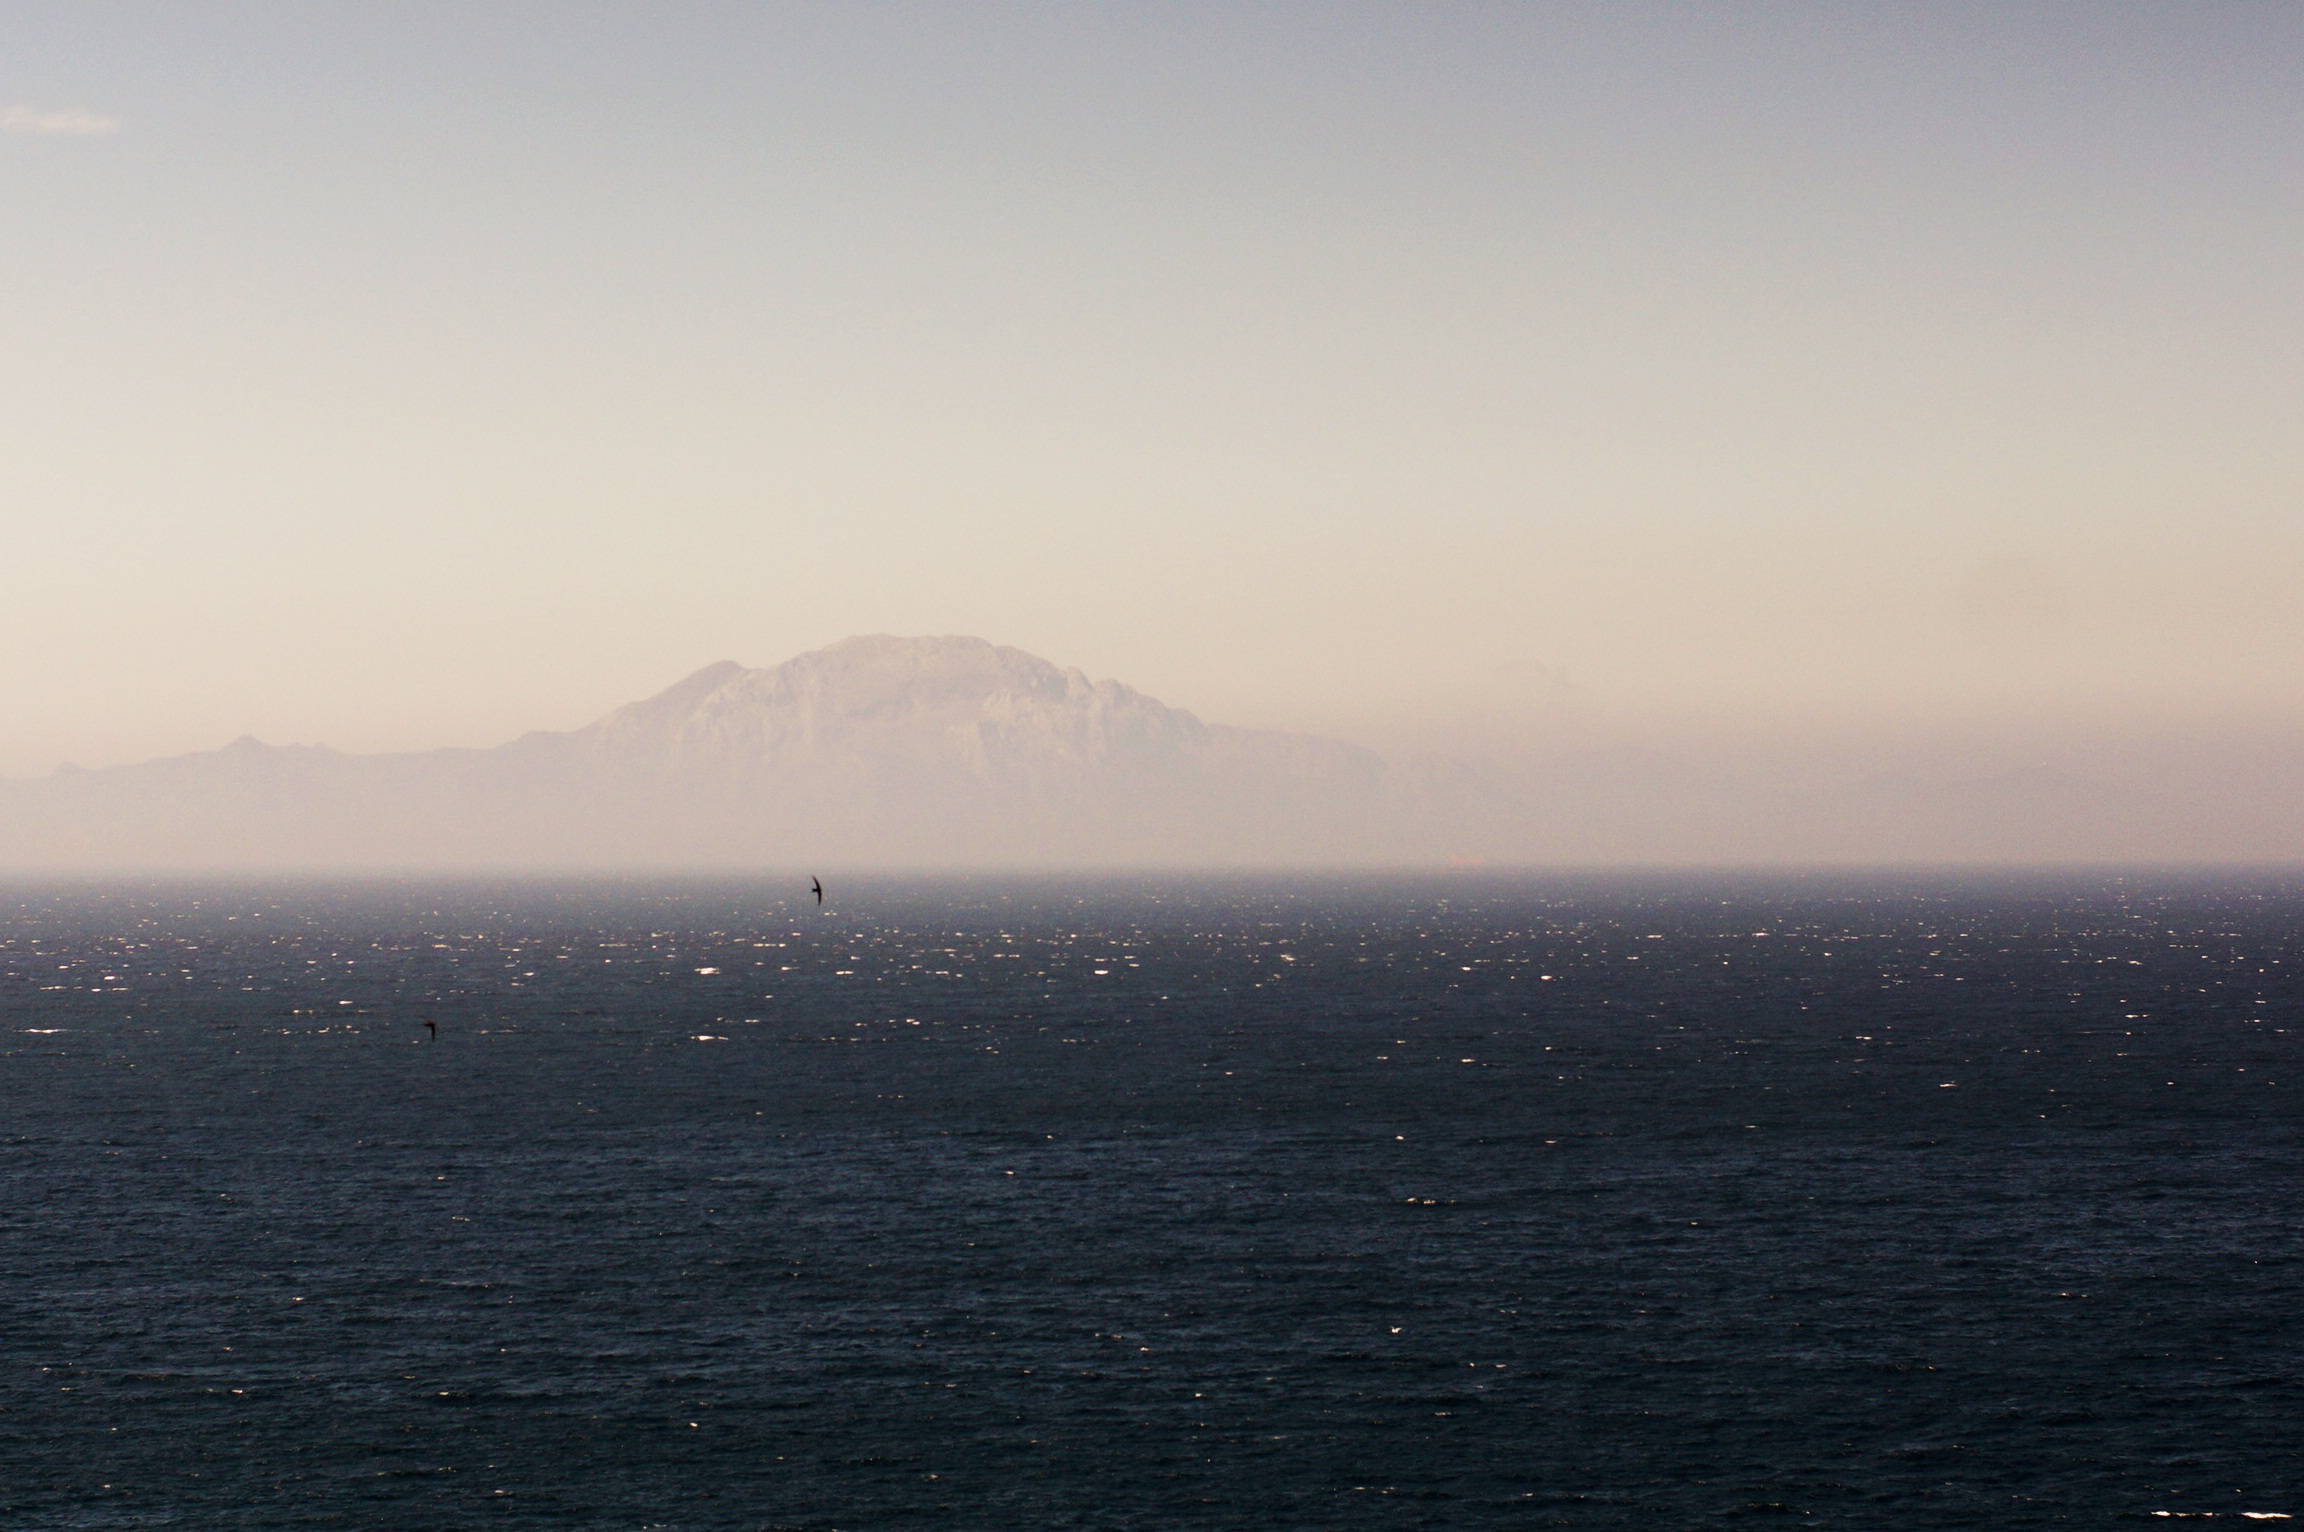
beach, sea, coast, water, ocean, horizon, mountain, cloud, sky, fog, sunrise, sunset, mist, sunlight, morning, wave, dawn, seagull, dusk, europe, evening, flight, weather, haze, bay, gulls, spain, bird against sky, atmospheric phenomenon, atmosphere of earth